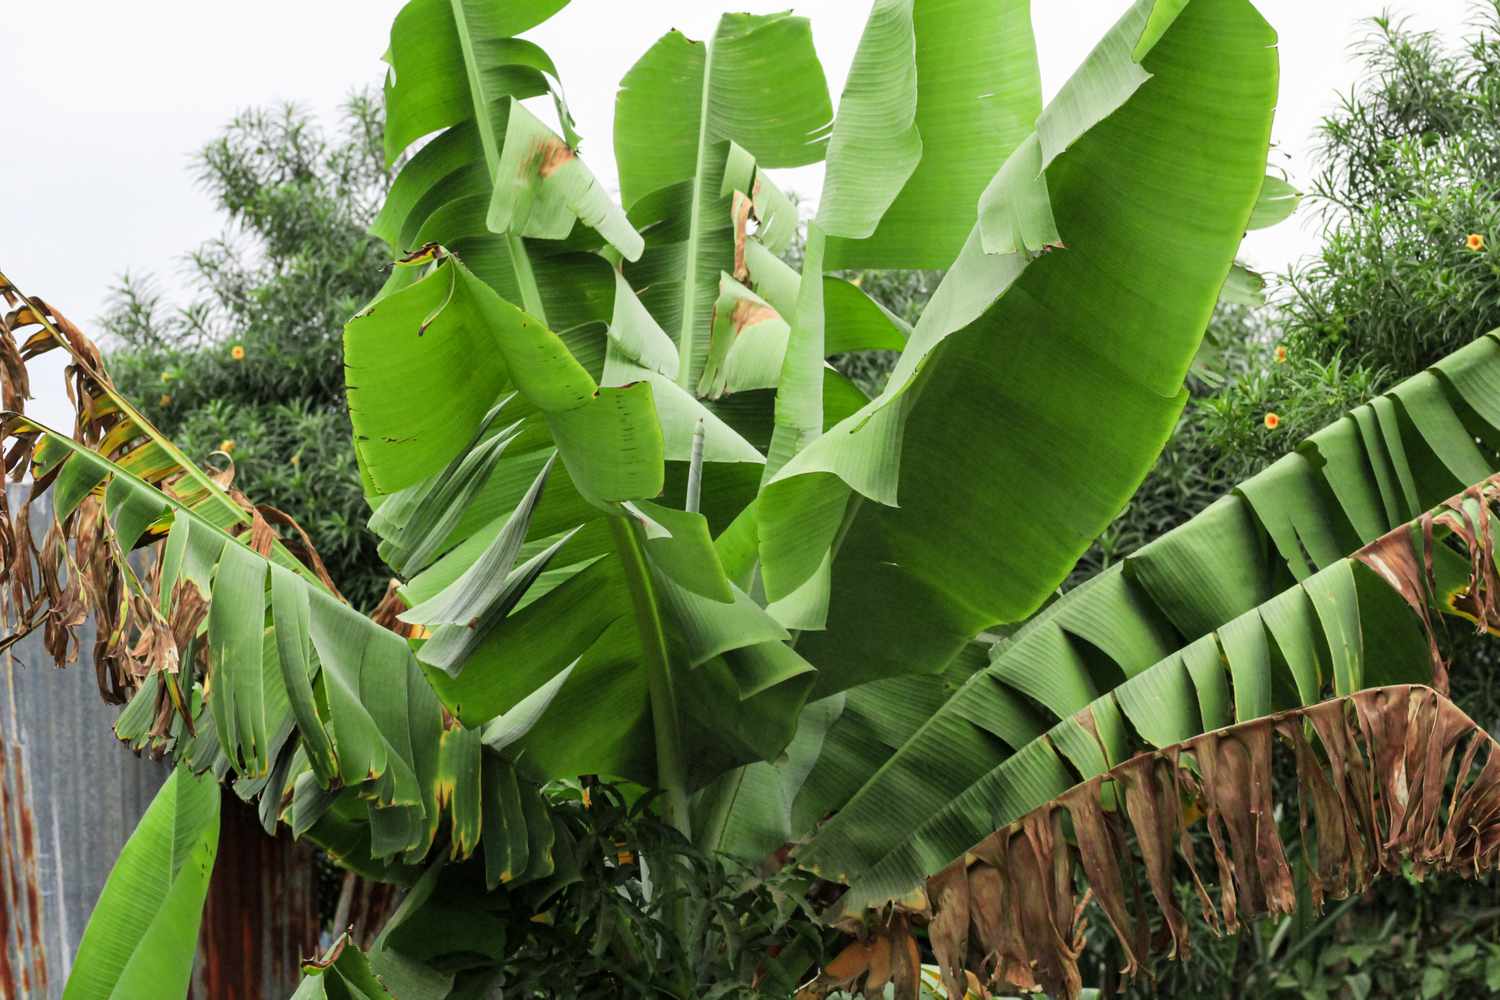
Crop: unknown
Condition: banana